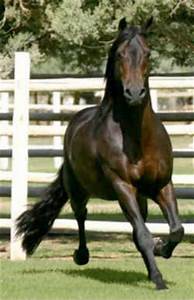
Label: cavallo